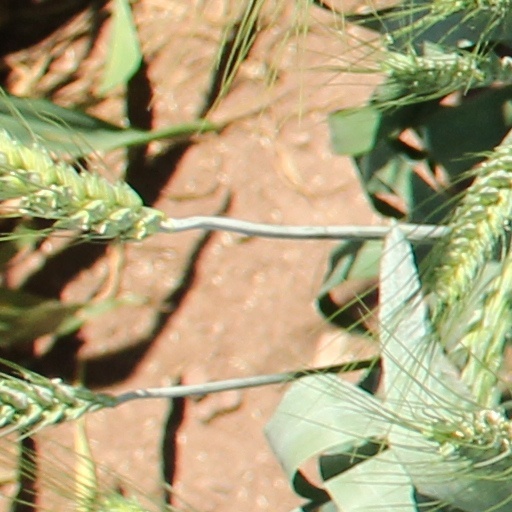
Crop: wheat